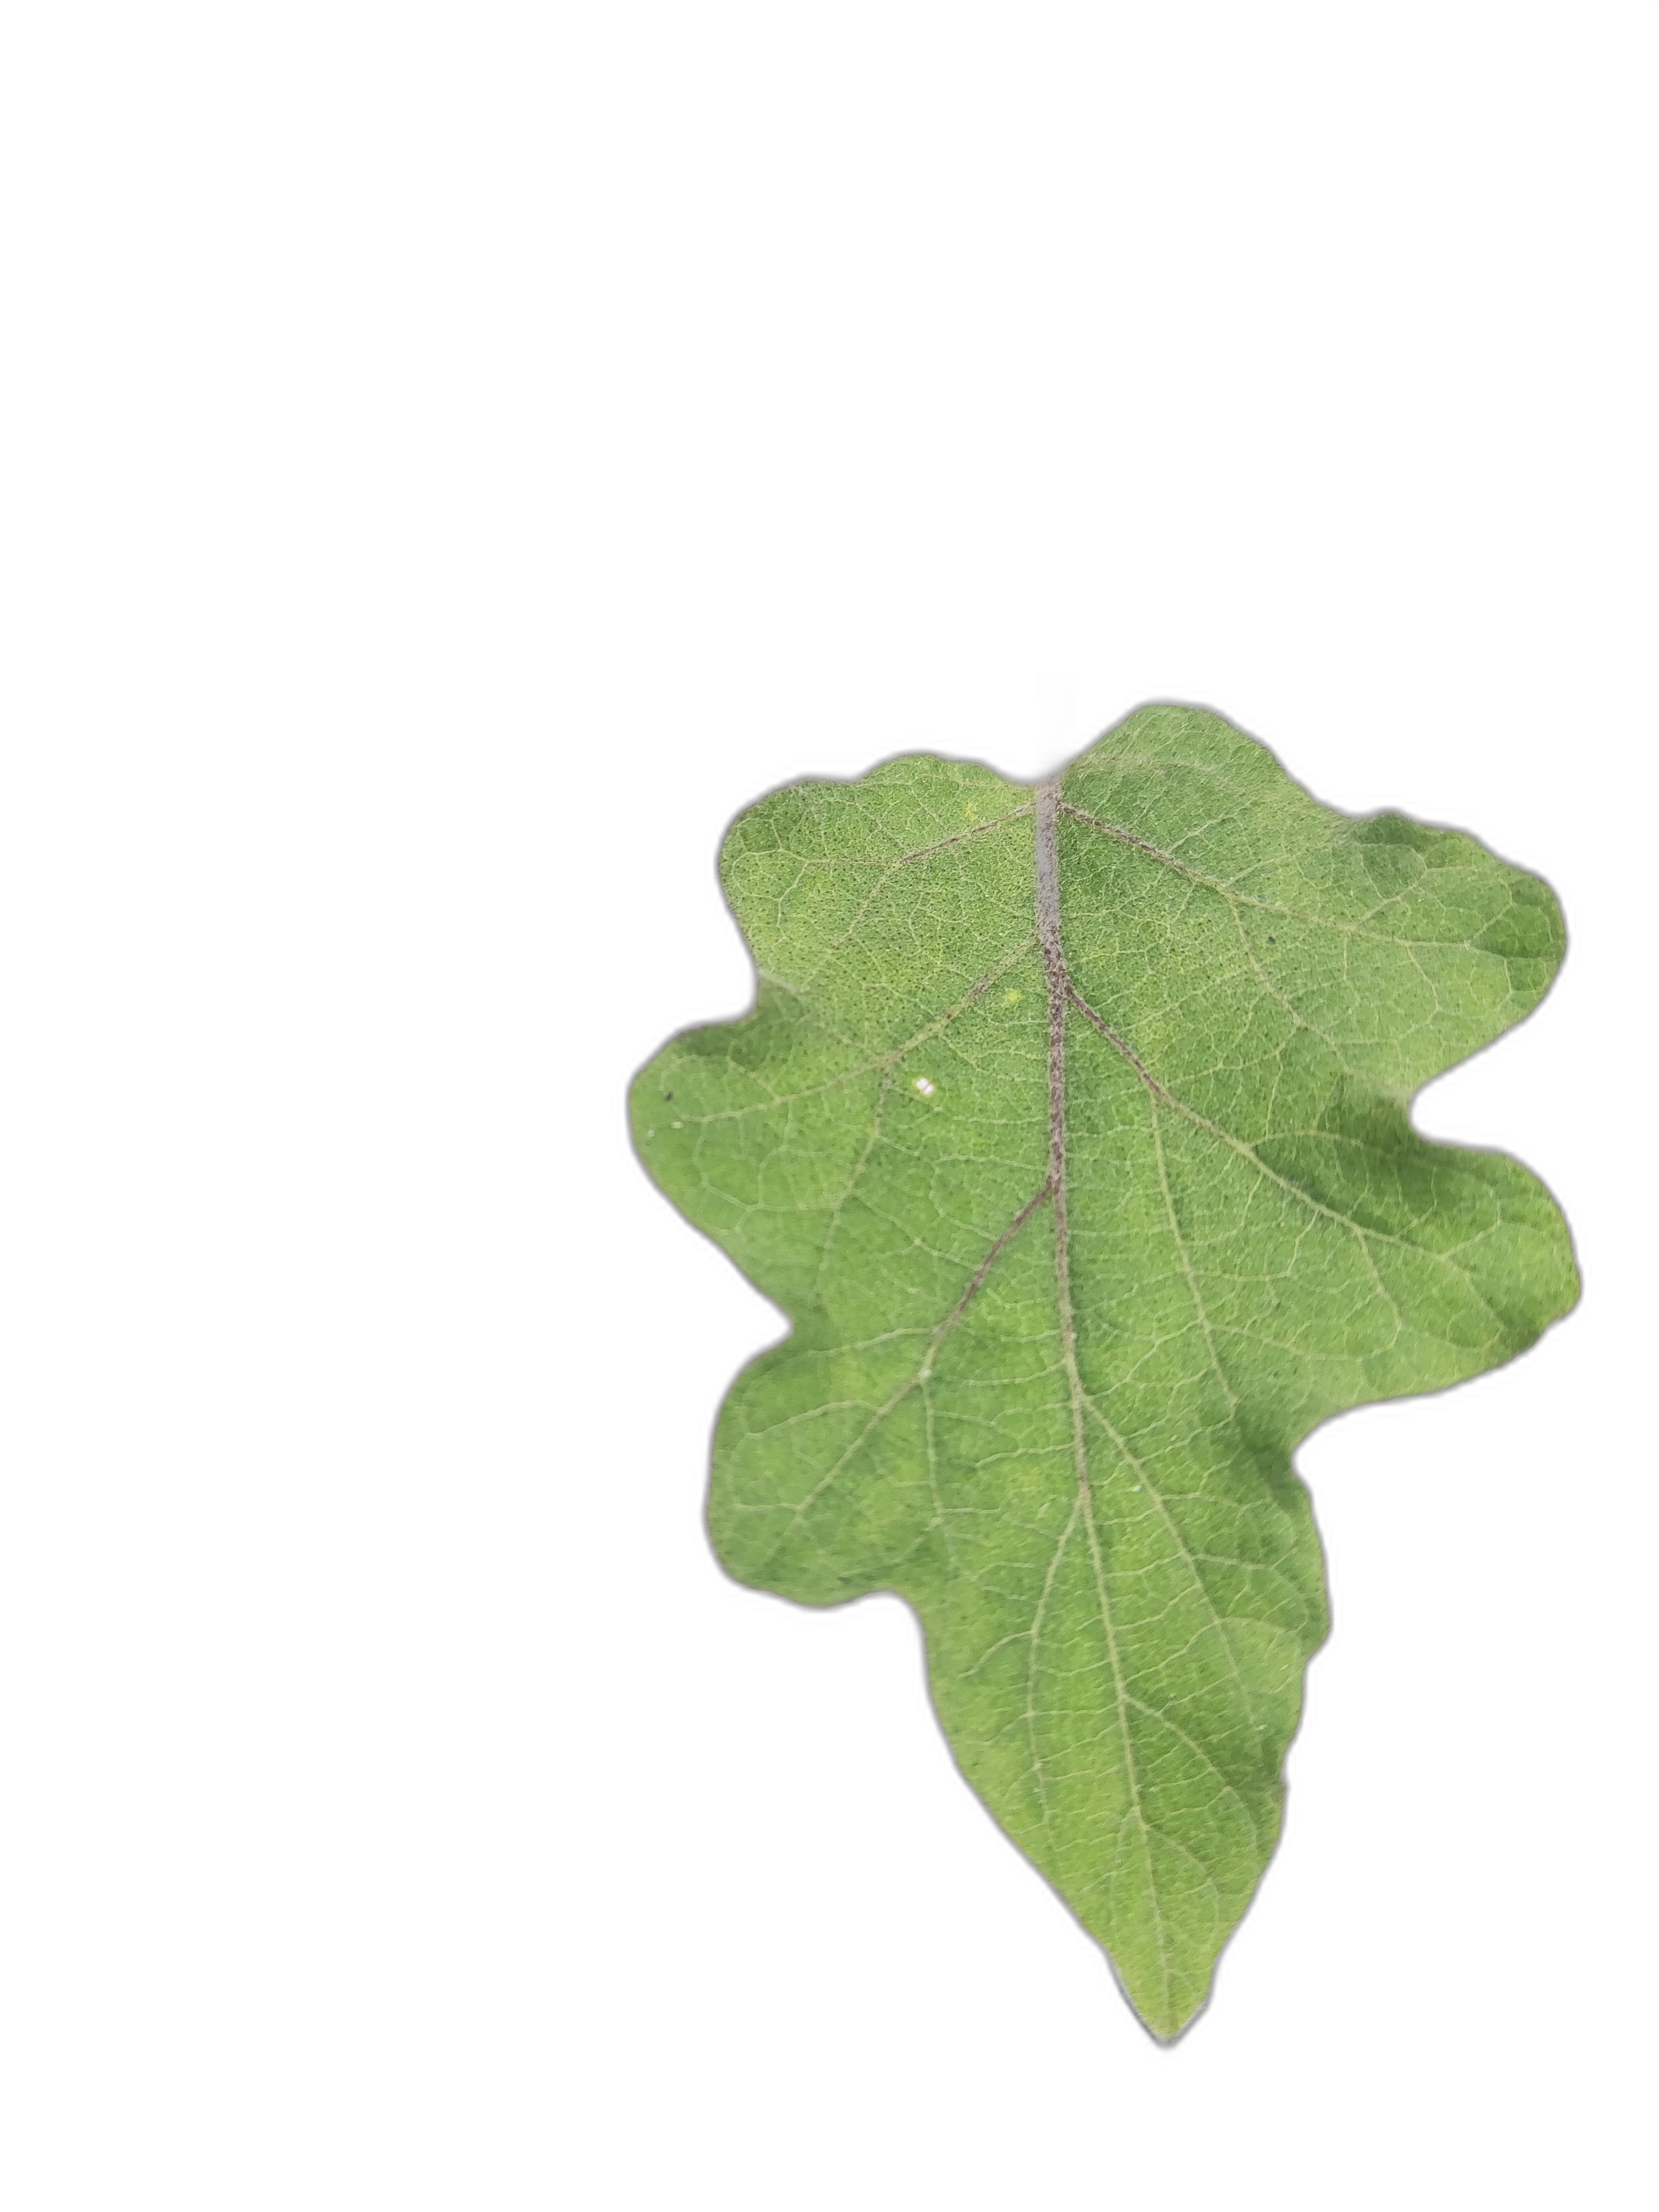
Label: Healthy Leaf